1999 Norwegian Football Cup

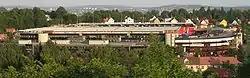
Ullevaal Stadion, Oslo - venue for the Norwegian Cup final

The 1999 Norwegian Football Cup the 94th edition of the Norwegian Football Cup. The Cup was won by Rosenborg after beating Brann in the final with the score 2–0. This was Rosenborg's eighth Norwegian Cup title.